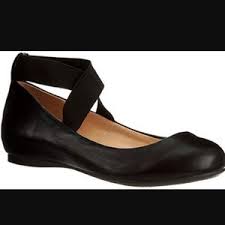
Label: Ballet Flat